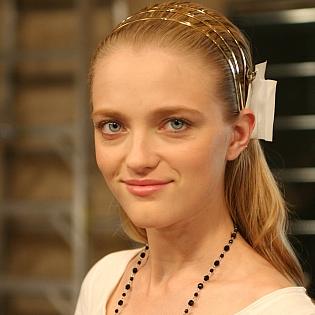
Age: 21